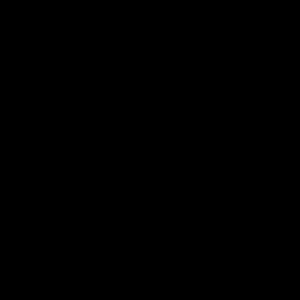
Lækat / Symbolik
Heraldiske hermelinshalespidser - den venstre er mest udbredt
En lækat eller hermelin er et rovdyr i mårfamilien. Om vinteren skifter lækatten pels og er da helt hvid bortset fra den sorte halespids. Betegnelsen hermelin dækker især lækatten i vinterpels.